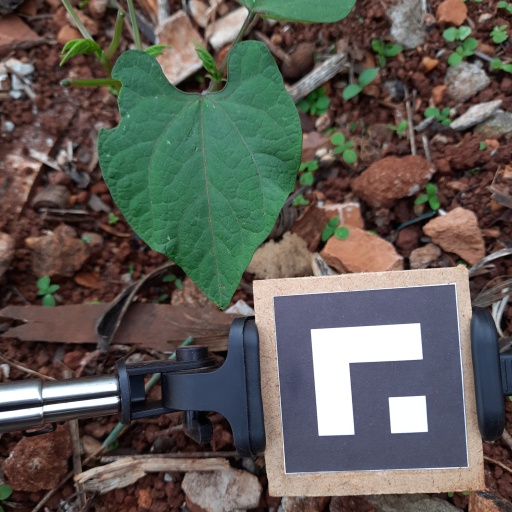
Observations: wavy surface, eating holes in the edge, under shade